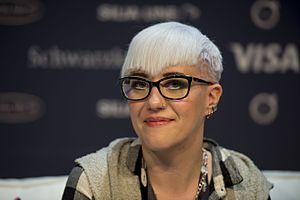
Nina Kraljić, née le 1ᵉʳ janvier 1992 à Lipovljani, est une chanteuse croate.